Special forces of Algeria

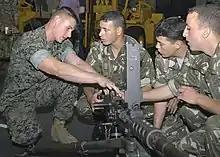
Members of the RFM with a USMC member during an exchange.

Most members of the Algerian army's special forces are trained in the specialized military schools of the Algerian army: